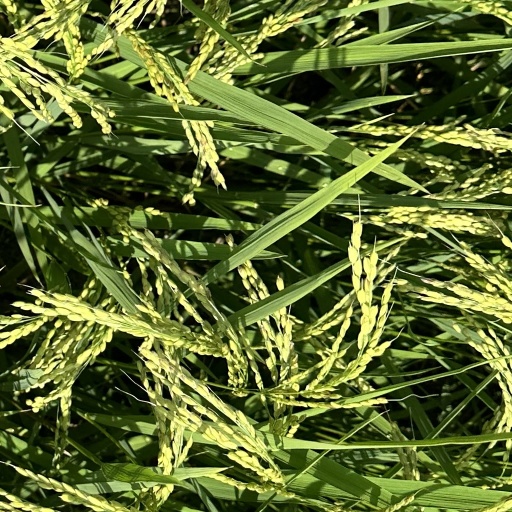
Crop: rice